Sebastian Arias

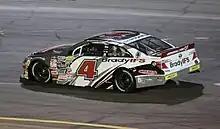
Arias' No. 4 car at All American Speedway in 2022

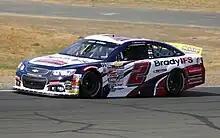
Aria's No. 2 ARCA car at Sonoma in 2023

On August 12, 2021, Arias would sign with Bill McAnally Racing, to drive for two races in the ARCA Menards Series West. He would officially be the second Colombian racer to drive in a NASCAR-sanctioned race, following Juan Pablo Montoya. He was scheduled to make his first start at the Irwindale Event Center, but would end up not starting the race, after his car hit the outside wall during qualifying. He would make his official start at the final race of the season, Phoenix Raceway. He started 30th and would finish 26th. In March 2022, he would sign a seven race deal with Nascimento Motorsports. It would eventually be a full-time deal. His first top-10 finish came at Irwindale, where he finished 8th. Arias also made his ARCA Menards Series debut at the 2022 General Tire 150, which was a collaboration race with the West Series. On February 21, 2023, it was announced that Arias would run two West Series races (Sonoma and the season-finale at Phoenix) for Rev Racing. He would run his races in the No. 2, finishing 21st and Sonoma and finishing tenth at Phoenix.